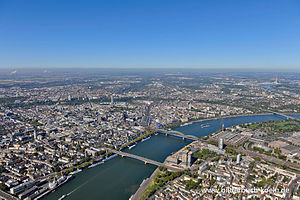
Rhinen / Geografi / Større byer
Köln er den største by langs Rhinen
Rhinen er en europæisk flod, der udspringer ved Tomasee ved Oberalppasset i den schweiziske kanton Graubünden i den sydøstlige del af de Schweiziske Alper. Floden danner grænse mellem Schweiz og Østrig, mellem Schweiz og Liechtenstein og mellem Schweiz og Østrig, inden den løber ud i Bodensee, hvor den danner grænsen mellem Schweiz og Tyskland. Nord for Basel danner Rhinen grænsen mellem Frankrig og Tyskland indtil et punkt sydvest for Karlsruhe, hvorfra Rhinen løber gennem det tyske Ruhr-distrikt. Øst for Nijmegen løber Rhinen videre ind i Holland for til sidst at løbe ud ved Nordsøkysten. Den største by ved Rhinen er Köln med et indbyggertal på 1.024.373. Rhinen er med sine 1.232 km den tredjelængste flod i Europa, kun overgået af Donau og Volga.